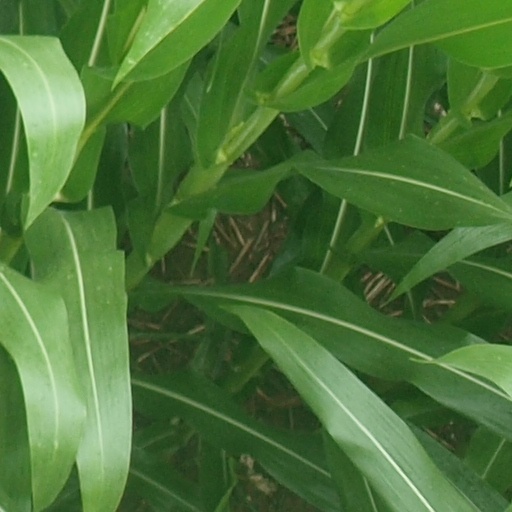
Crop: maize; corn